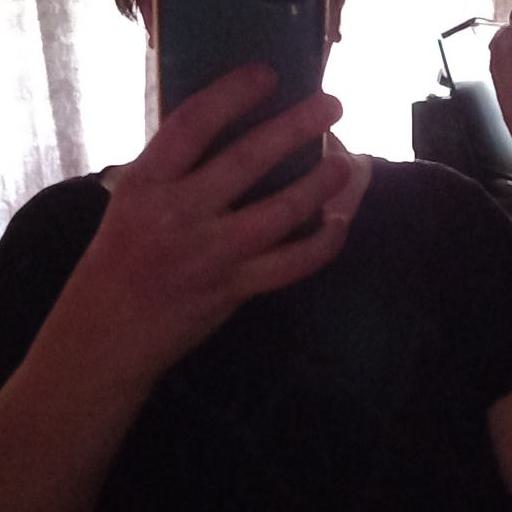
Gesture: no_gesture